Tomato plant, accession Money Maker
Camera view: horizontal (90 deg, fisheye); turntable rotation: 330 degrees
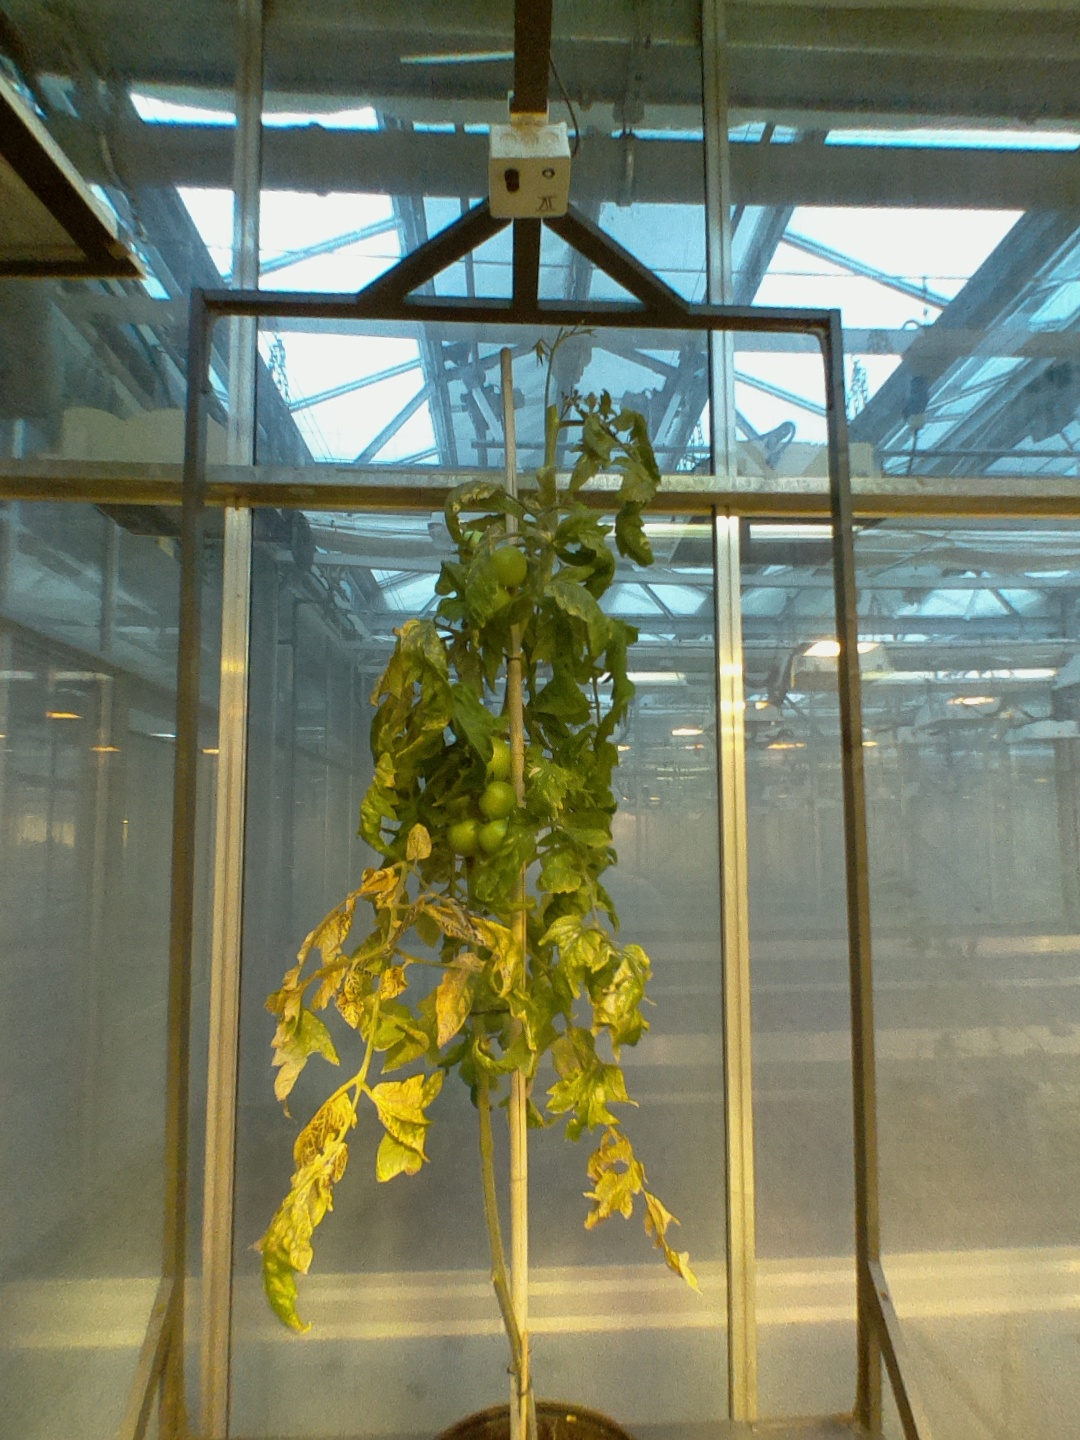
BBCH growth stage 79: 90% -100% of final fruit size